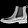
Label: Ankle boot